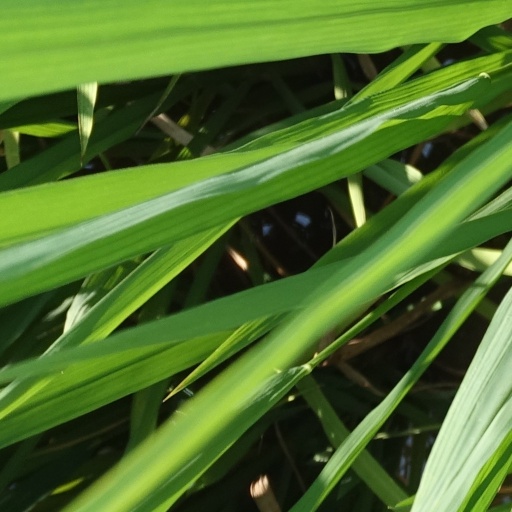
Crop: rice